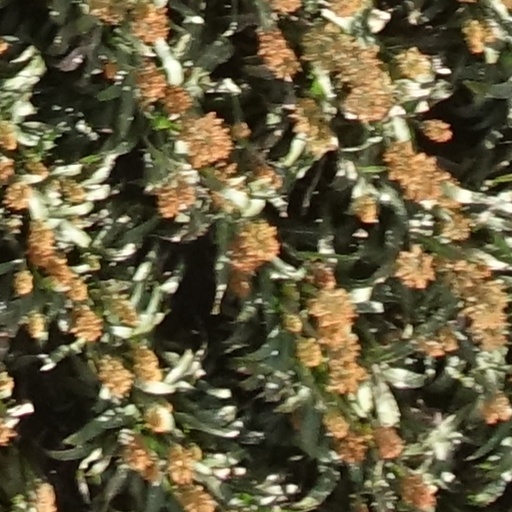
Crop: sorghum